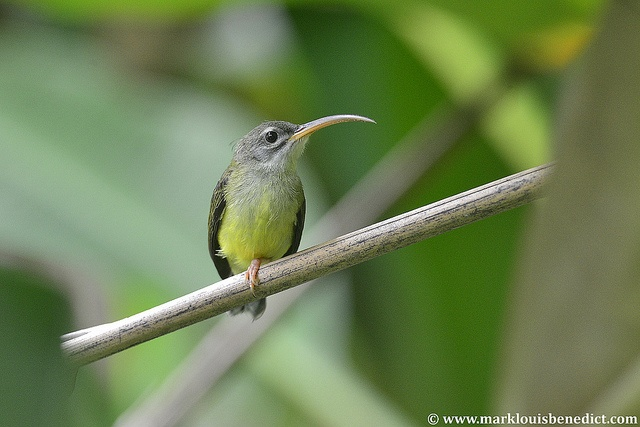
A small bird resting on a thin branch.
A small bird sitting on a branch
A little green and grey bird with a long beak sitting on a branch.
The bird with the large beak is perched on the branch of a tree.
A small bird sitting on top of a tree branch.